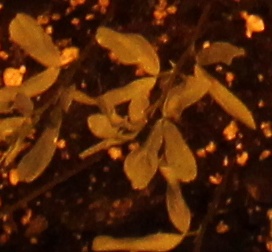
Label: Lentil